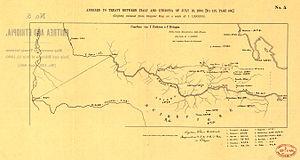
La frontière entre l'Érythrée et l'Éthiopie a séparé l'Éthiopie de la colonie italienne d'Érythrée entre 1896 et 1936. De 1936 à 1941, ce fut une frontière interne de l'Afrique orientale italienne. Jusqu'à 1952, elle séparaît l'Éthiopie de l'Érythrée sous administration britannique. À partir de 1952, c'est une frontière administrative de l'Empire puis de la République d'Éthiopie. Depuis l'indépendance de l'Érythrée, le 24 mai 1993, elle sépare les deux pays.